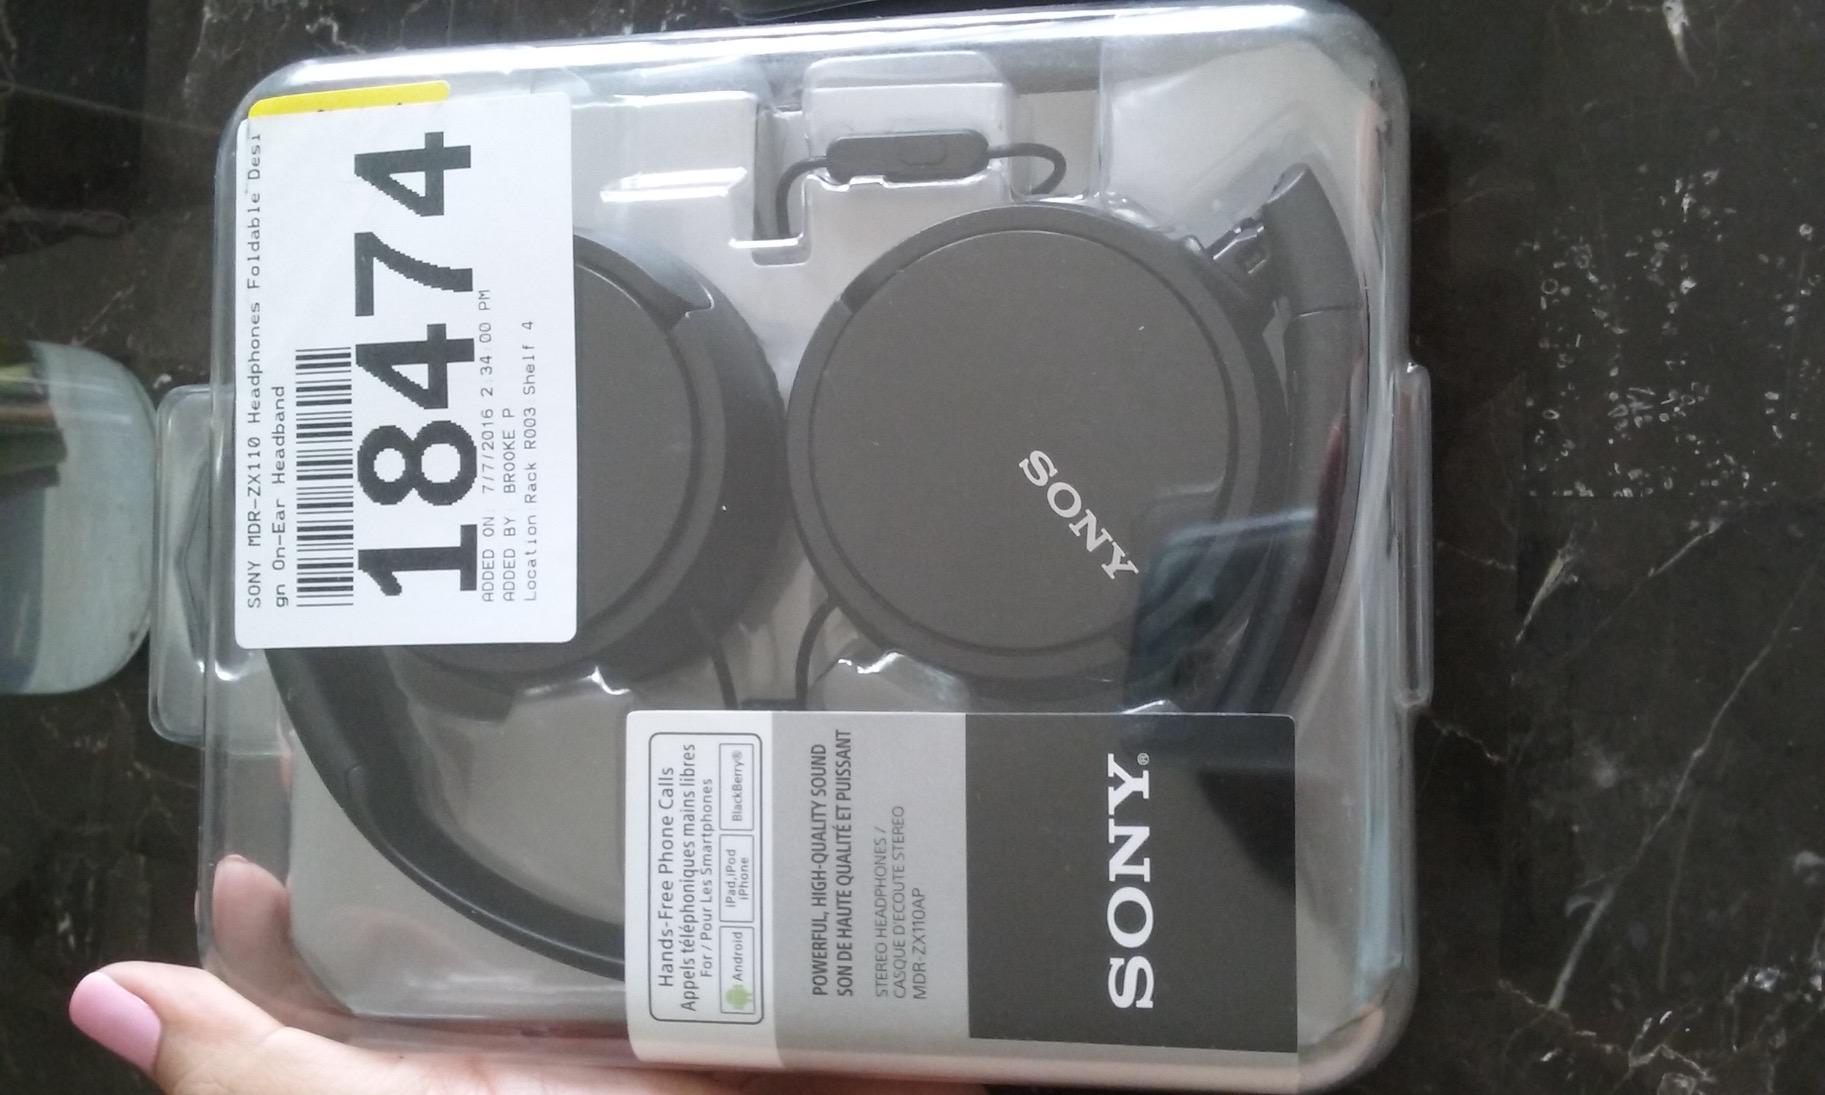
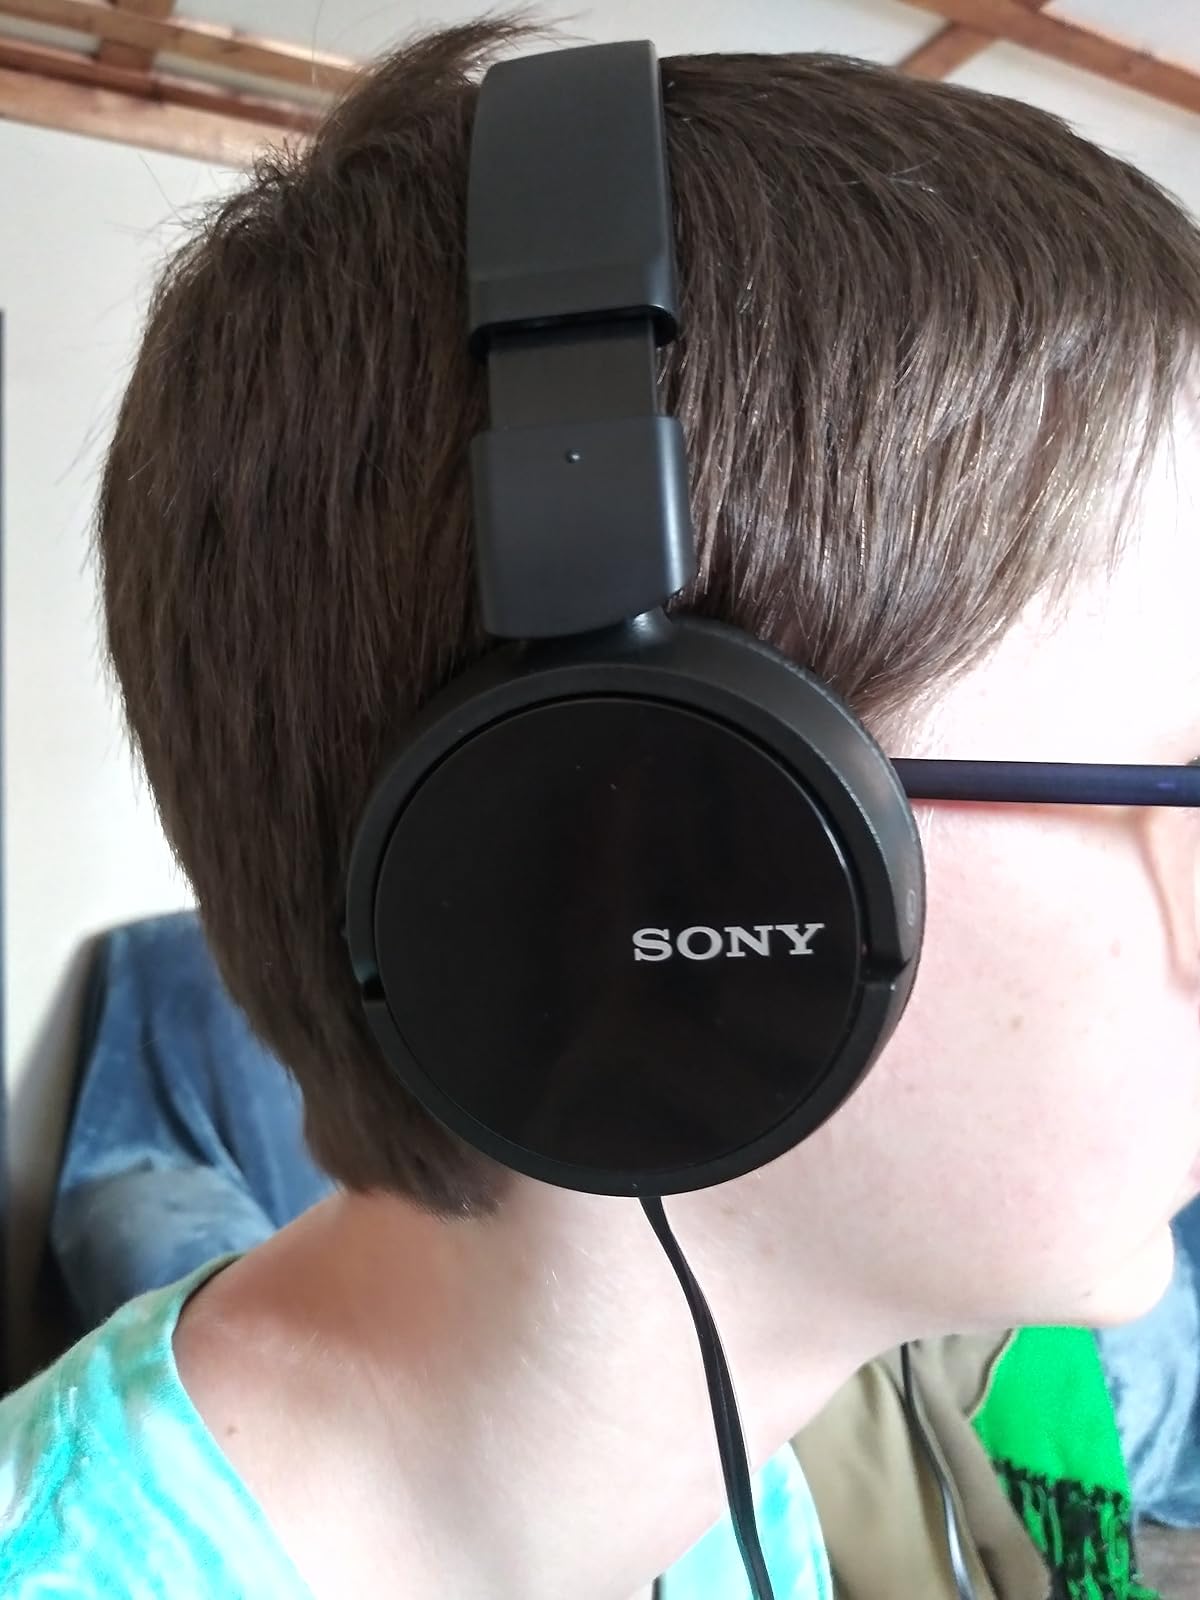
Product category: headphones
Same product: yes